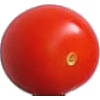
Label: Tomato Cherry Red 1